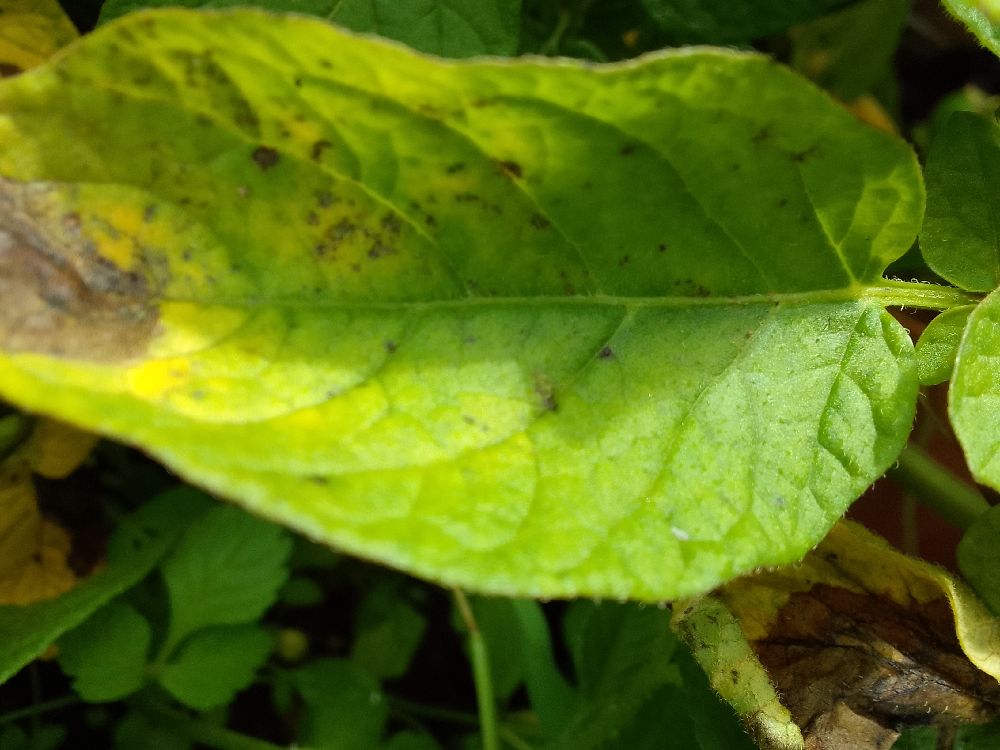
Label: Early blight